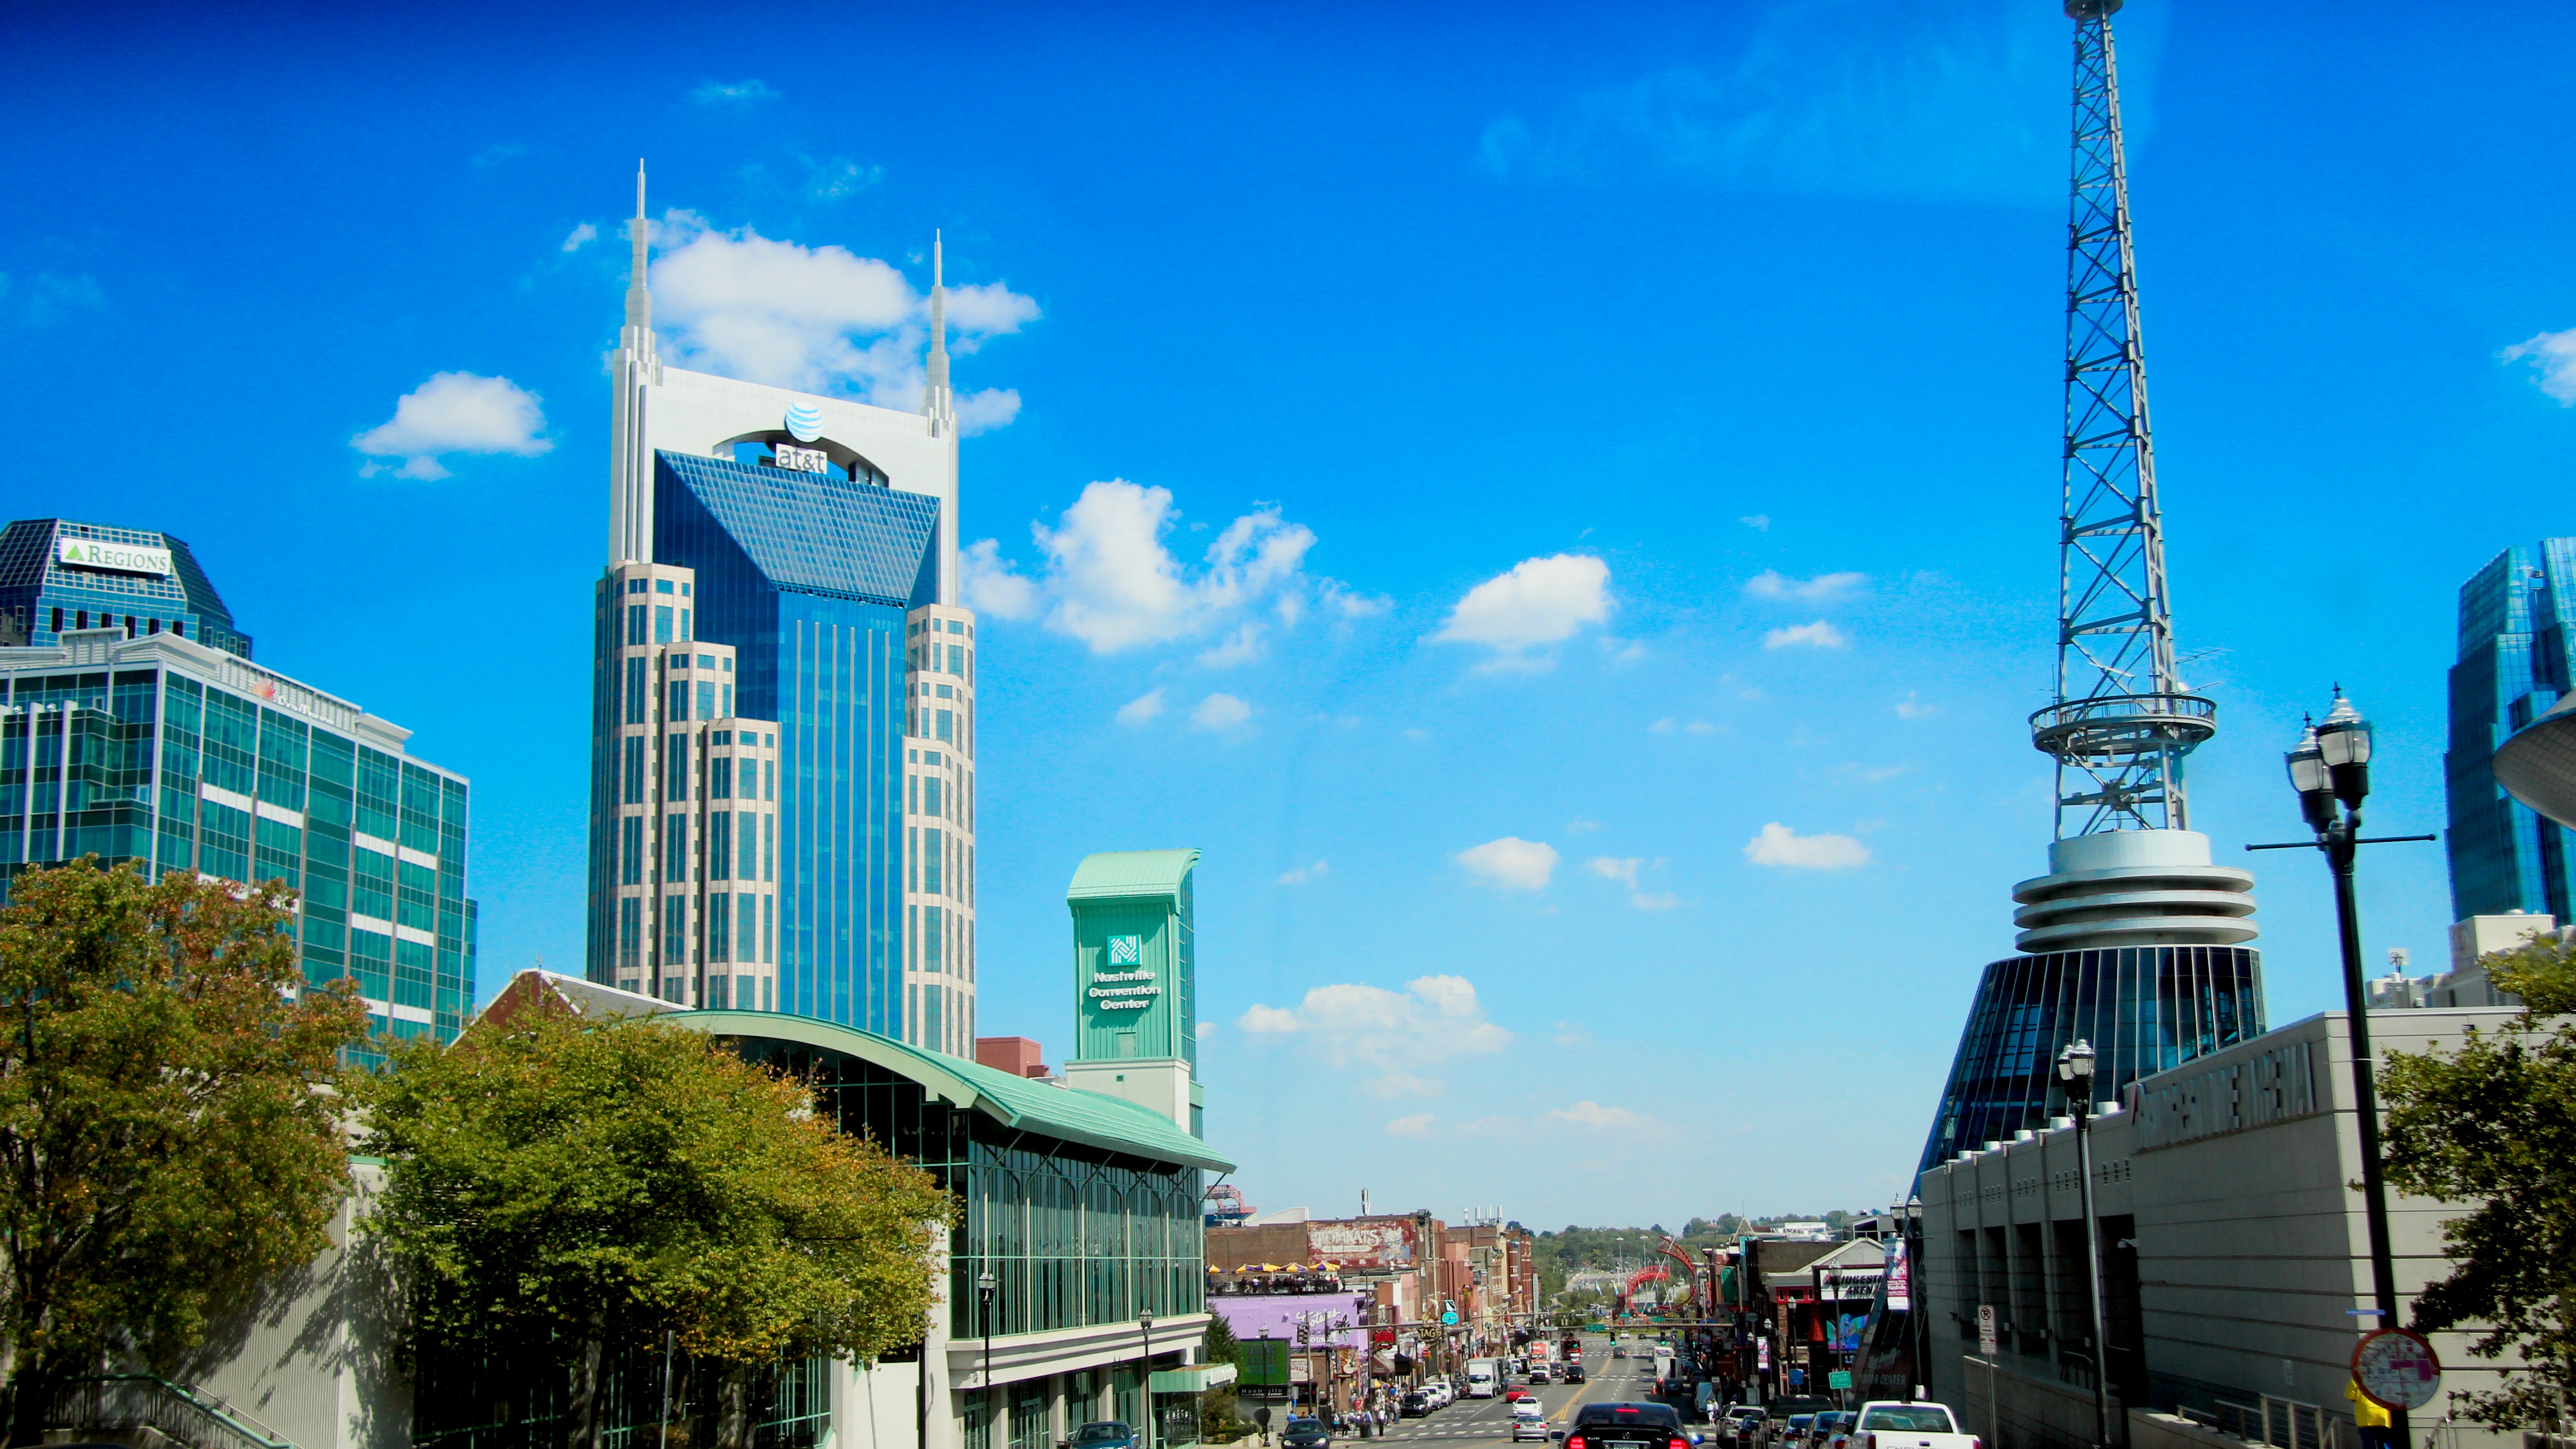
architecture, skyline, view, building, city, skyscraper, urban, cityscape, downtown, travel, tower, horse, usa, america, landmark, tourism, tower block, public transport, united states, scene, nashville, destination, metropolis, tennessee, urban area, tn, human settlement, metropolitan area, carrieage